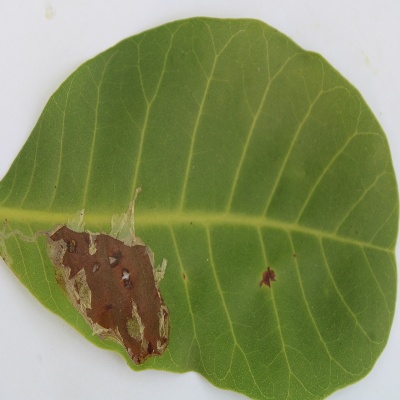
Crop: Cashew
Condition: leaf miner